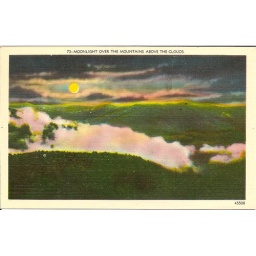
73- Moonlight over the mountains above the clouds